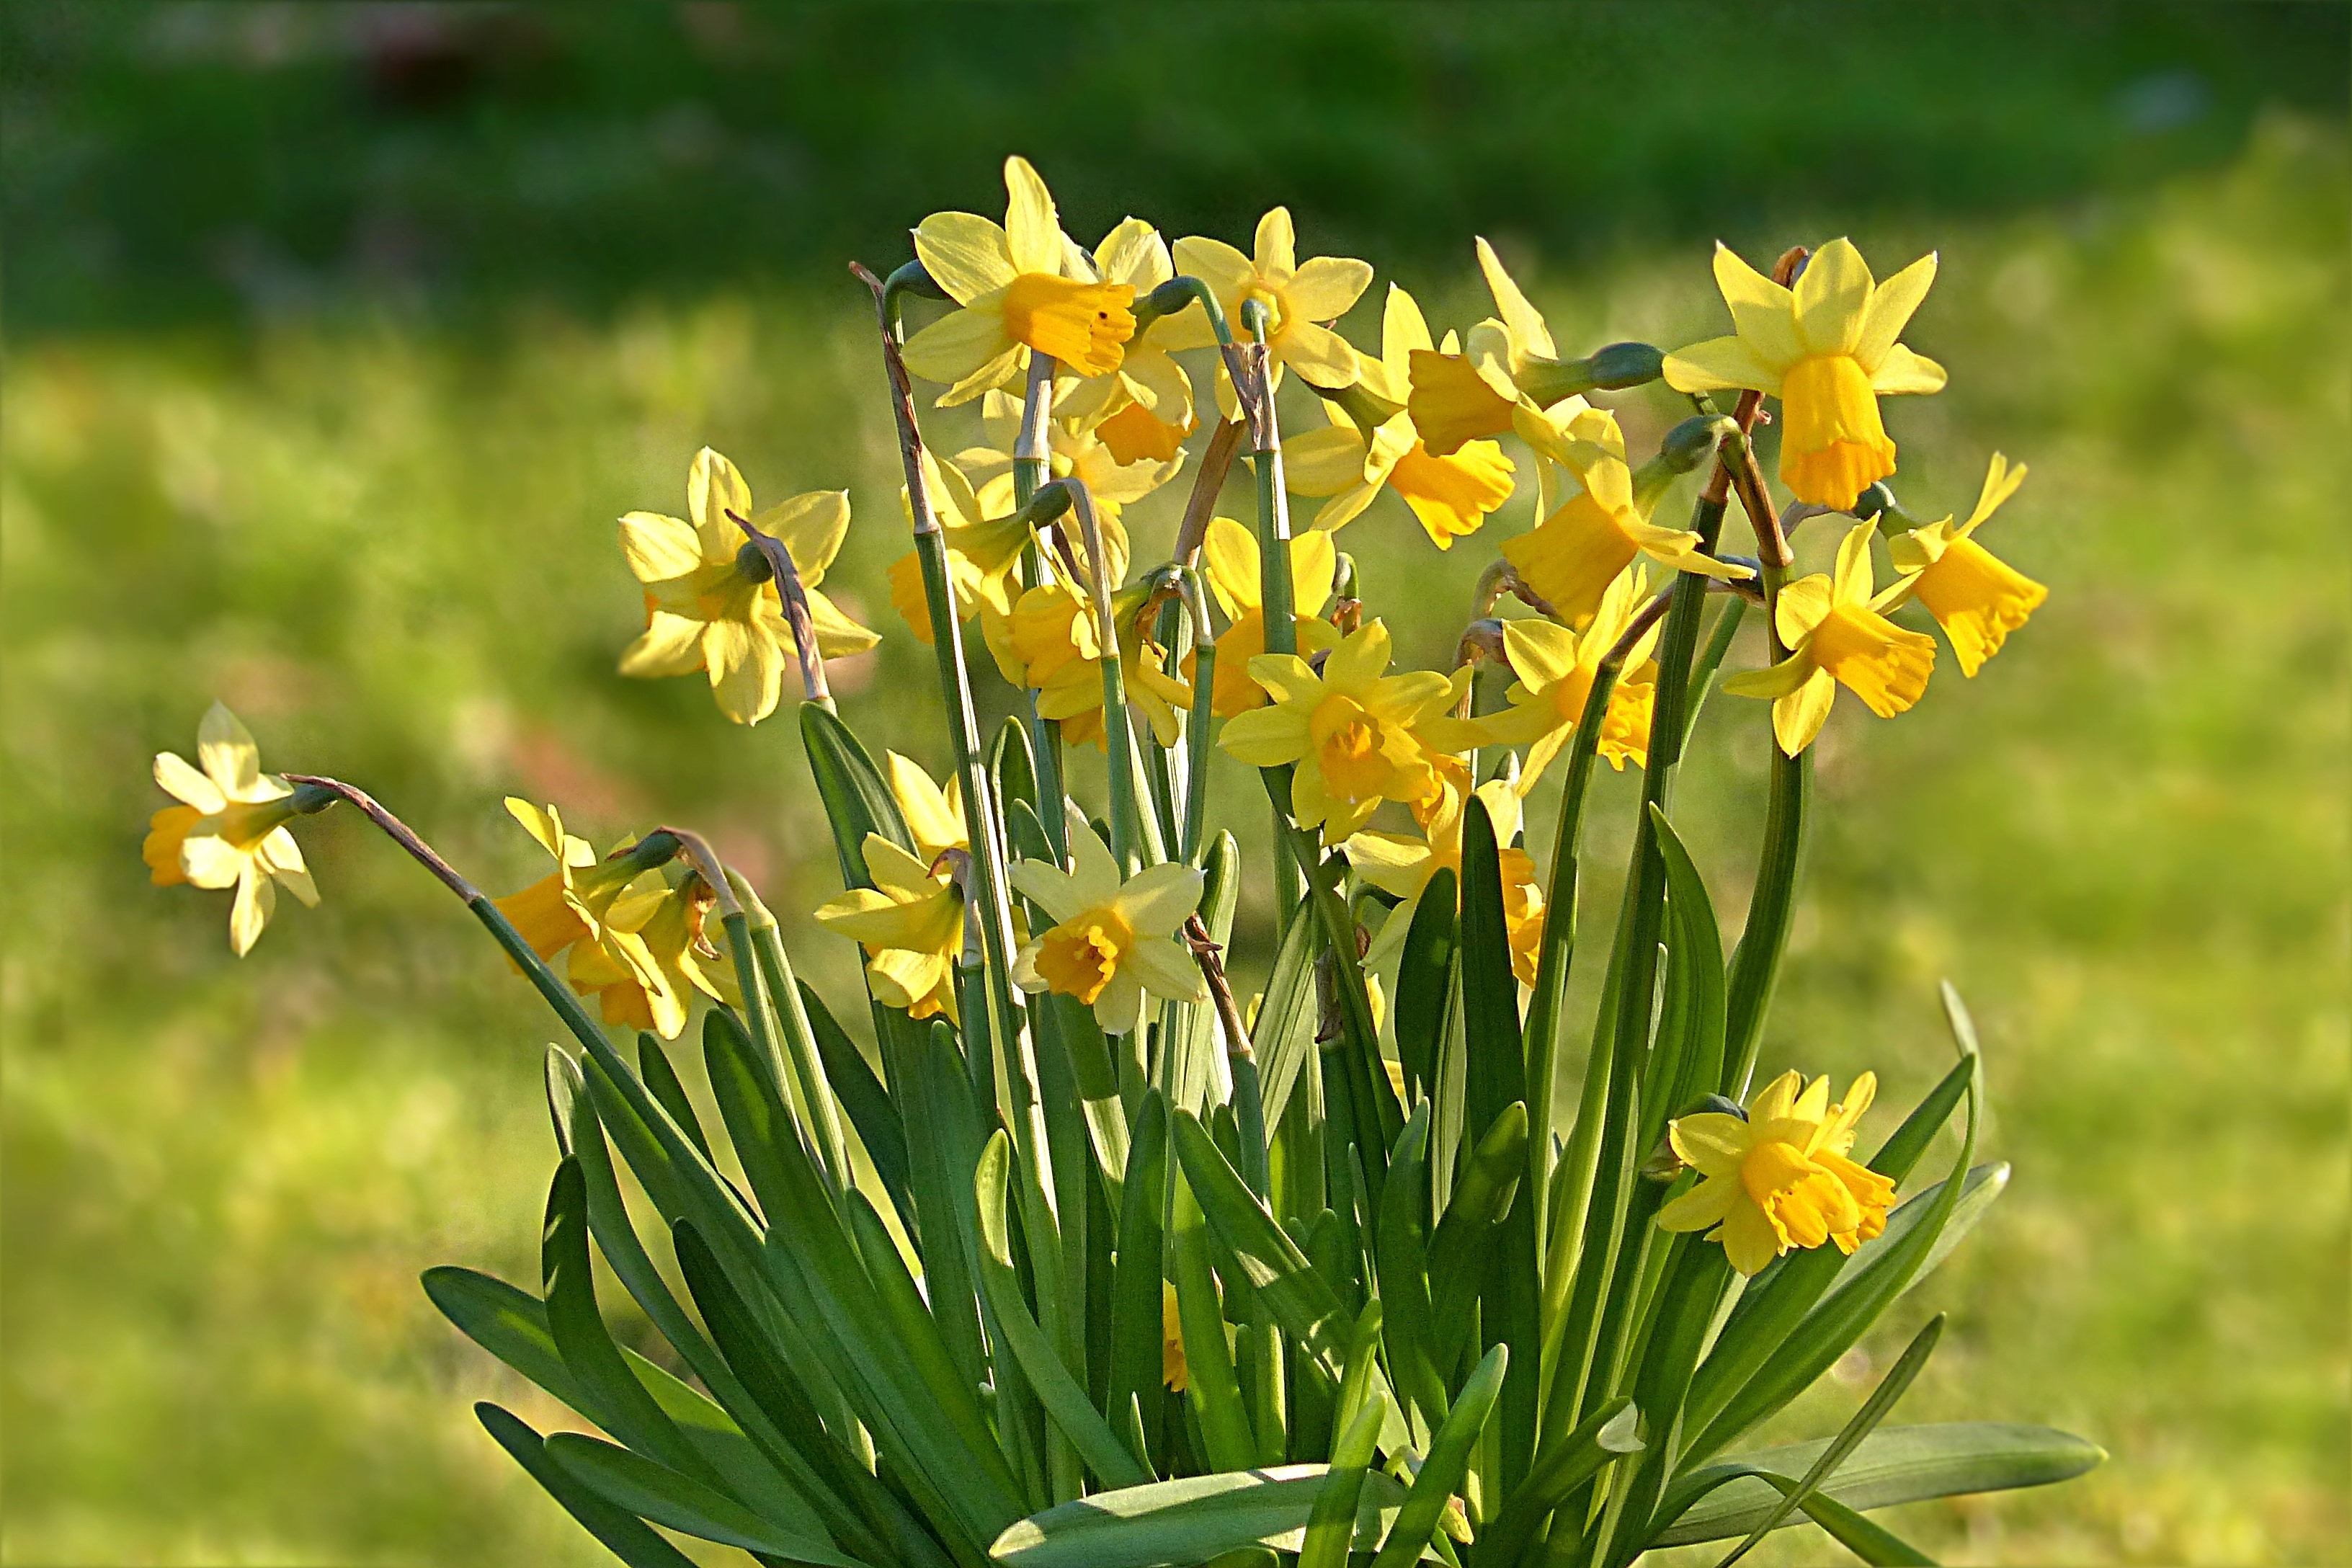
plant, meadow, prairie, flower, spring, herb, botany, yellow, daffodil, flora, wildflower, narcissus, flowering plant, crocosmia, land plant